Krishnagiri Stadium

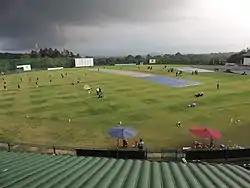
Krishnagiri Stadium

Krishnagiri Stadium is a cricket stadium in Wayanad, Kerala. The stadium is located in Krishnagiri Village in the Indian state of Kerala. It holds up to 20,000 people, and at 2,100 feet above sea level, it is the highest-altitude stadium used exclusively for cricket.